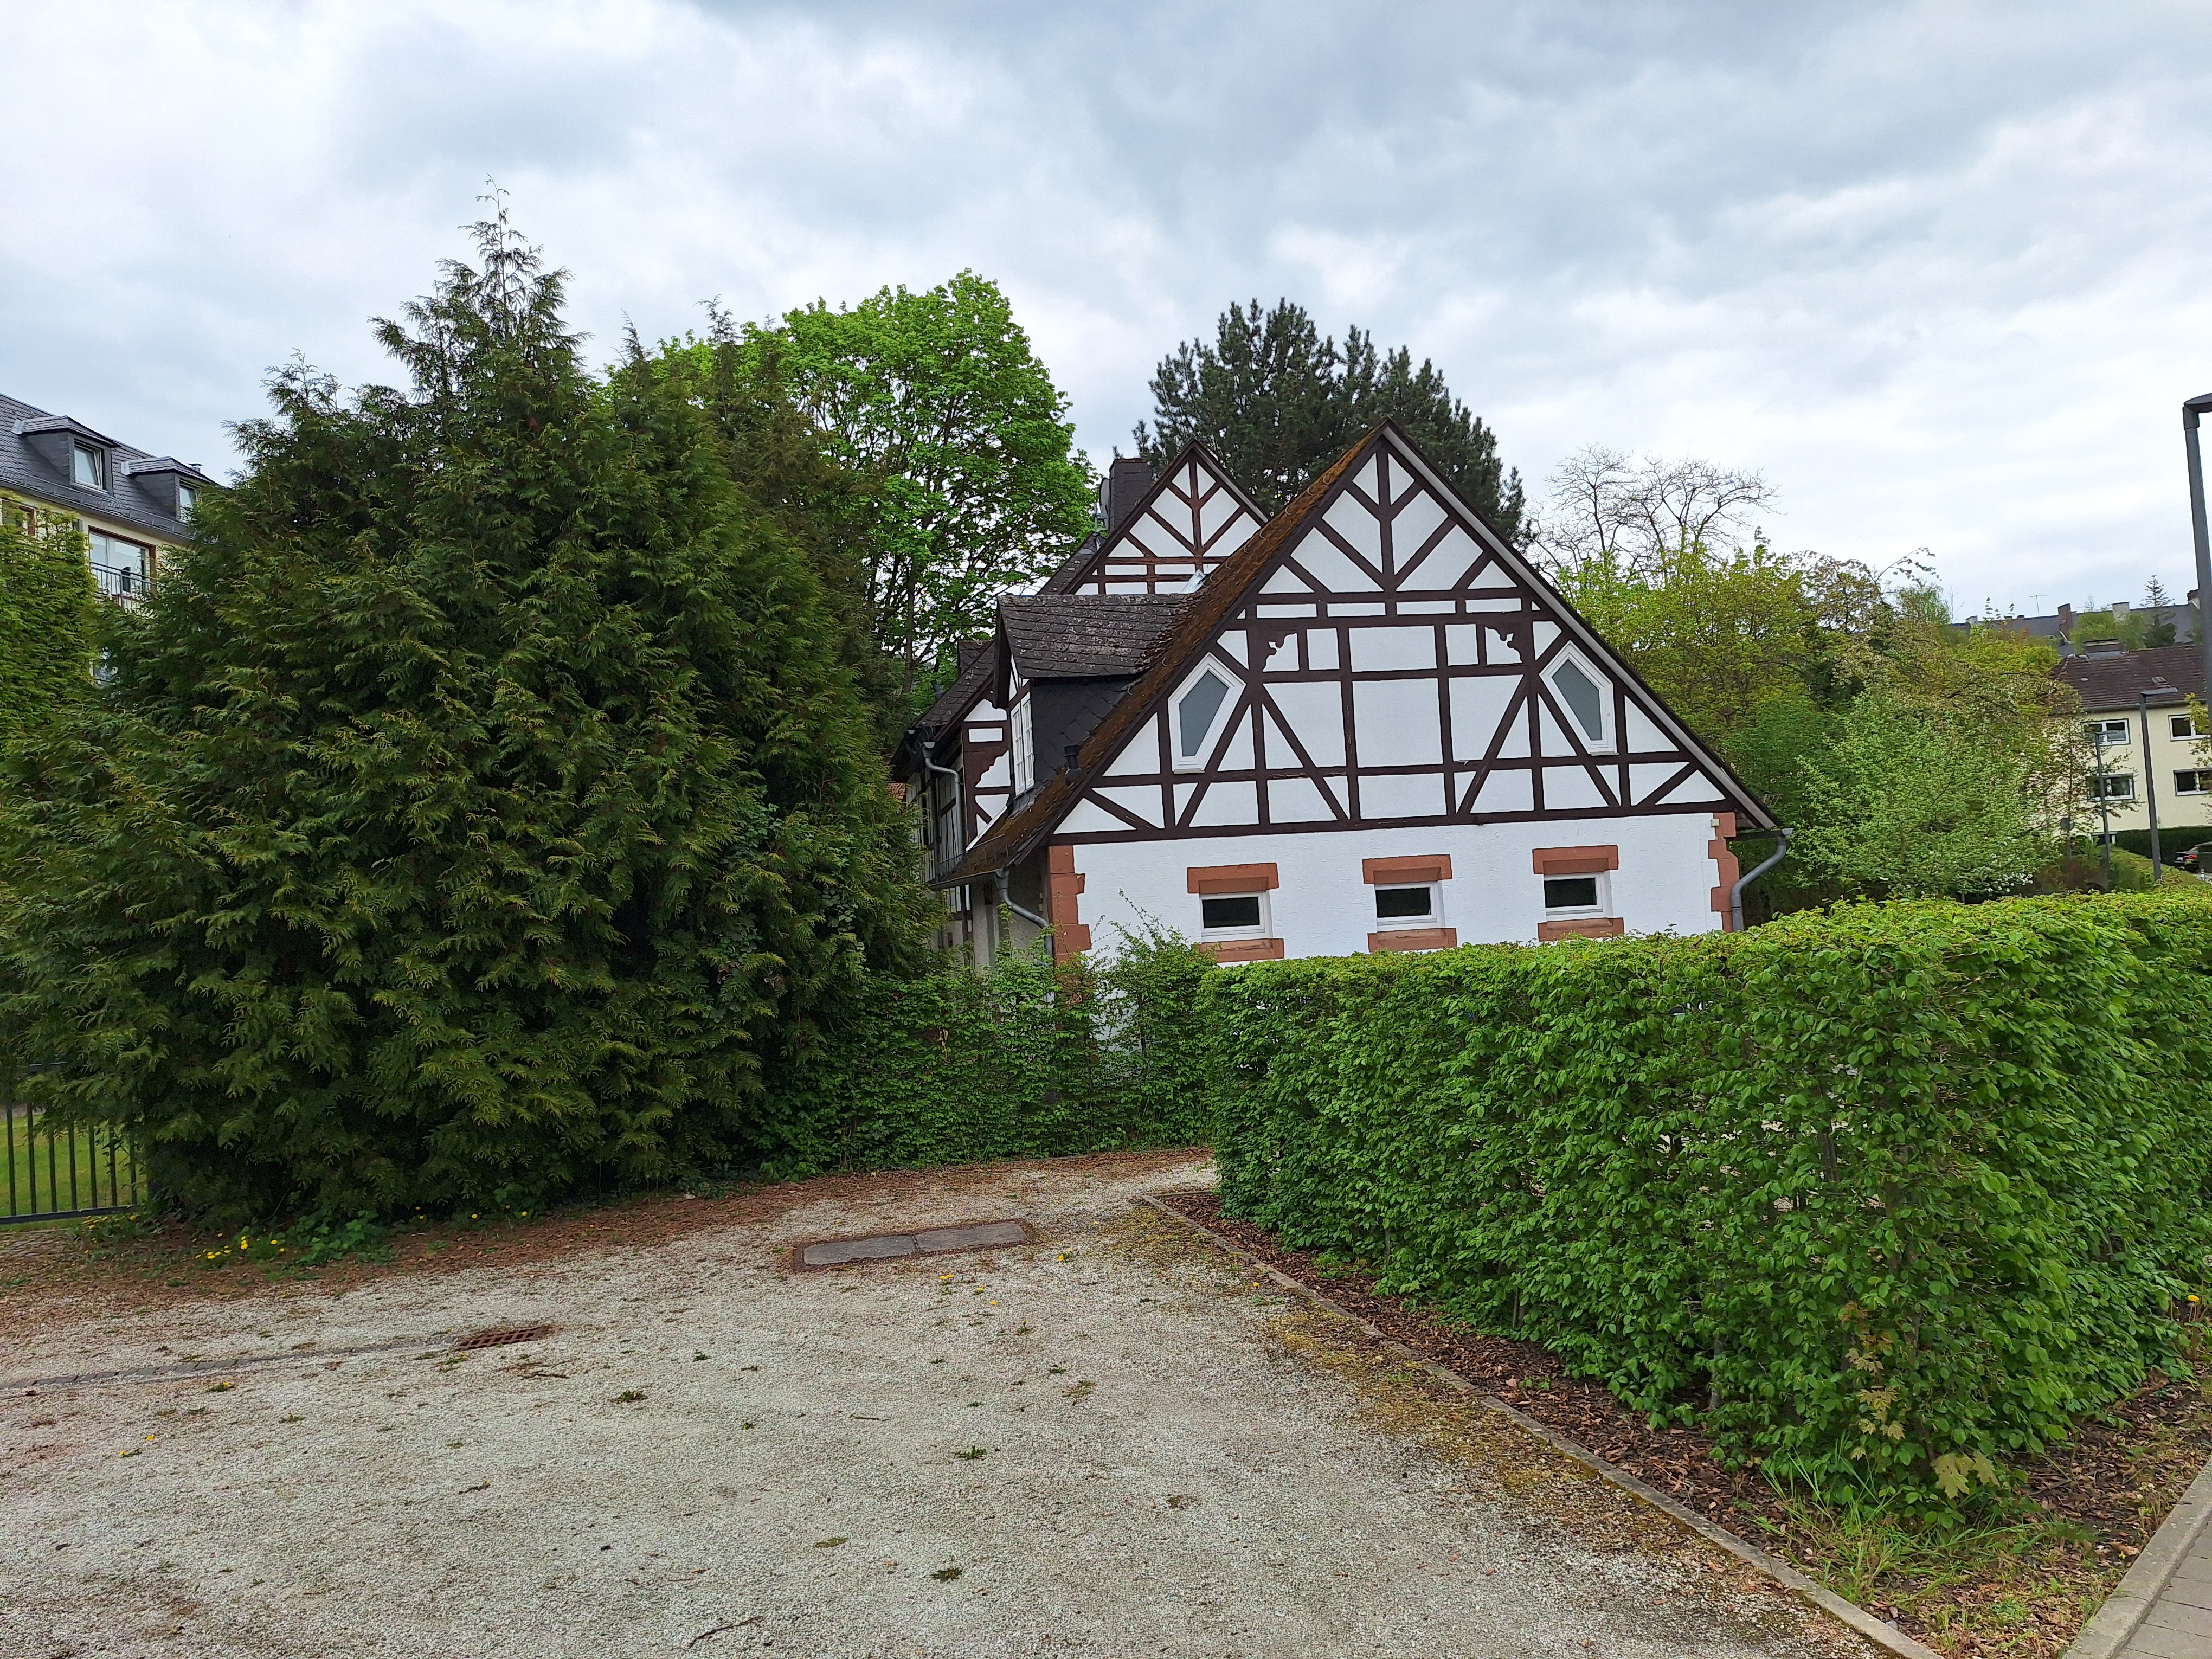
Building: Deutschhausstraße 17B